Roman Catholic Archdiocese of San Francisco

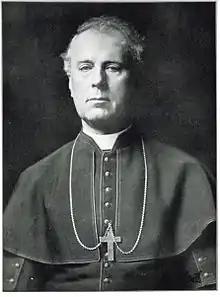
Archbishop Riordan (1920s)

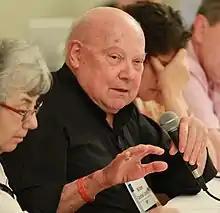
Archbishop Levada (2015)

In 1853, the Vatican erected the Archdiocese of San Francisco. Its jurisdiction extended to northern and central California, along with present-day Nevada and Utah. Pope Pius IX named Bishop Joseph Sadoc Alemany of Monterey as the first archbishop of San Francisco. Old St. Mary's Cathedral on California Street was dedicated in 1854. In 1855, the Society of Jesus founded St. Ignatius Academy in San Francisco, the forerunner of the University of San Francisco. Alemany founded Saint Mary's College in Moraga in 1863, then turned its operation over to the De La Salle Christian Brothers in 1868.